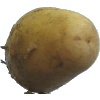
Label: Potato White 1